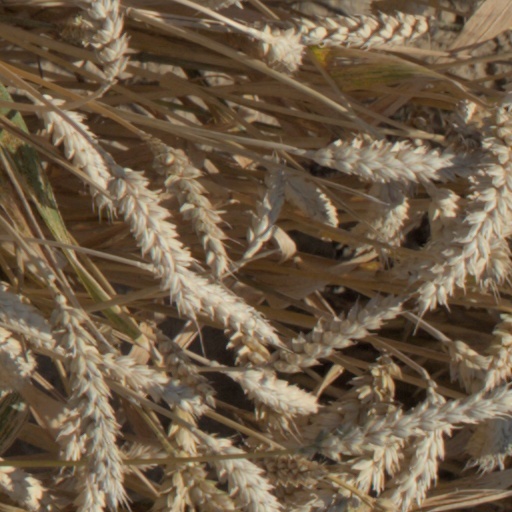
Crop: wheat